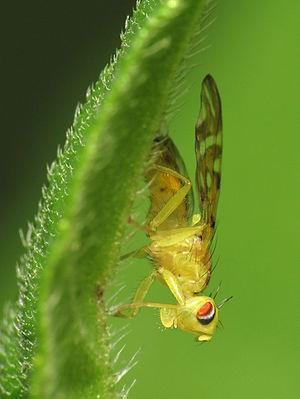
Tephritinae est une sous-famille d'insectes.